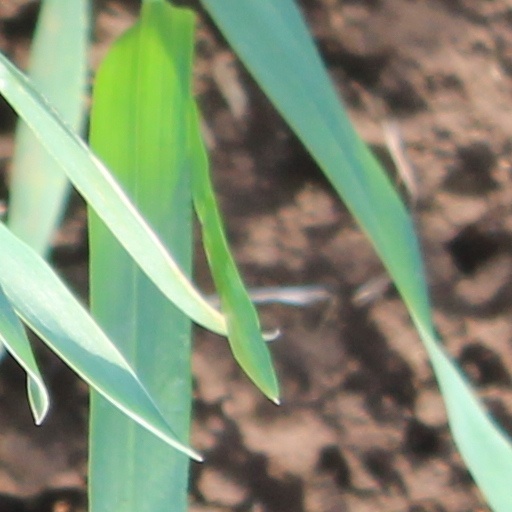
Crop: wheat